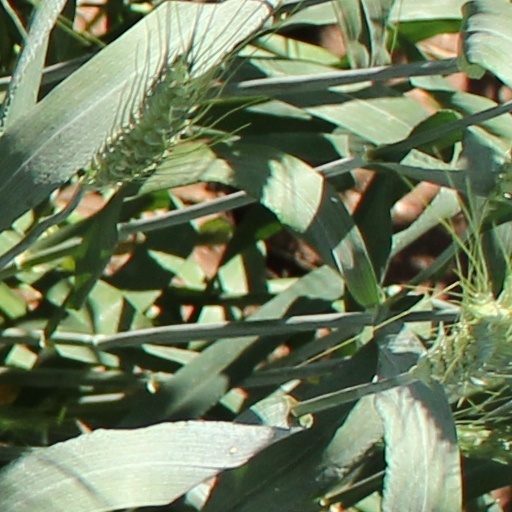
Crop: wheat